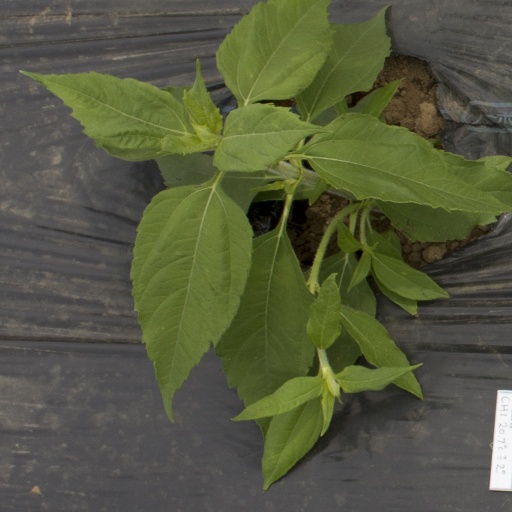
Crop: Jerusalem artichoke